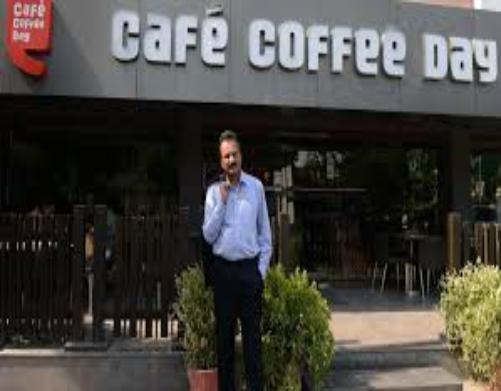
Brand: Cafe Coffee Day
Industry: Food